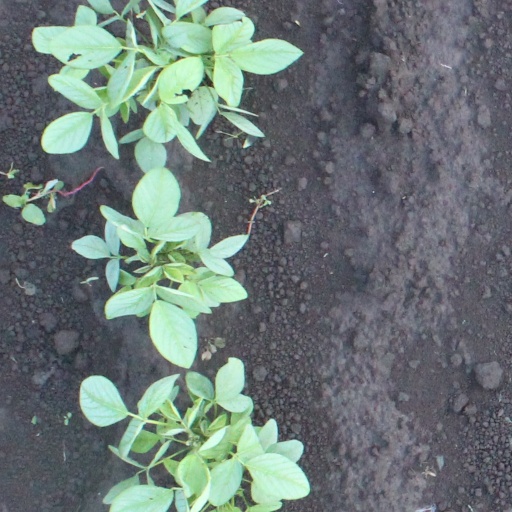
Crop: soybean